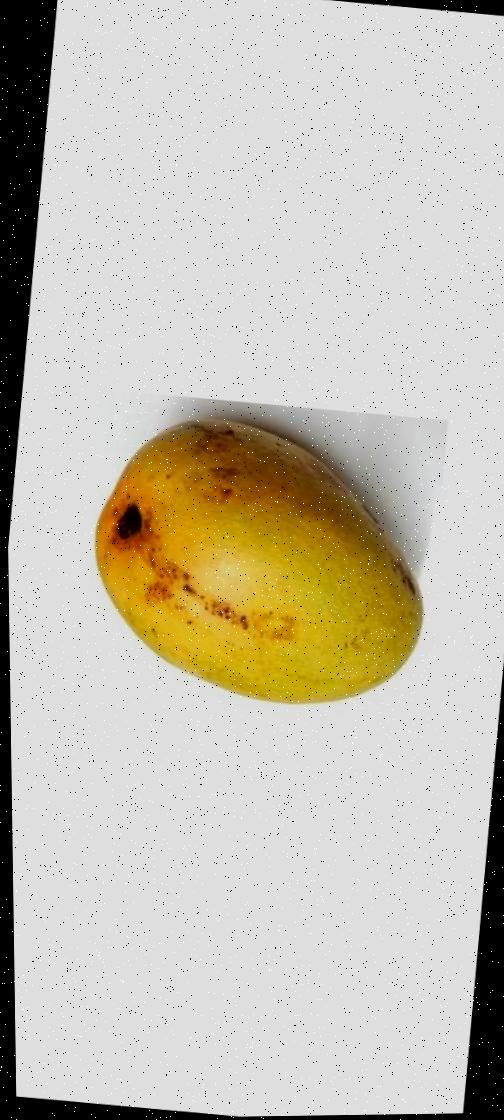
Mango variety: Bari-11